When I Grow Up (The Pussycat Dolls song)

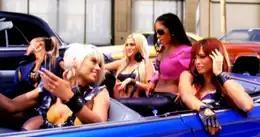
The Pussycat Dolls stuck in the middle of a traffic jam

The song's music video was shot on Hollywood Boulevard in Los Angeles, with director Joseph Kahn. American recording artist Britney Spears filmed a cameo appearance for the video on June 4 at the Warner Bros. lot in Los Angeles. An on set "insider" said that Spears' scene was short, only consisting of her driving in a passing car and waving to the other girls. On June 12, 2008, it was announced by MTV News that the cameo had been cut from the final video. Scherzinger was asked why Spears got cut from the video. She said: "I honestly am not so sure. You shoot a lot of things when you do a video. Some things stay in but other things don't make the cut and Britney just didn't make it. I've seen a little clip of her performance and she looked adorable so I really wish she was in it! Hopefully we'll work together in the future." A short clip of the music video was released online on June 12, 2008; a day before the video's premiere on June 13, 2008, on FNMTV.